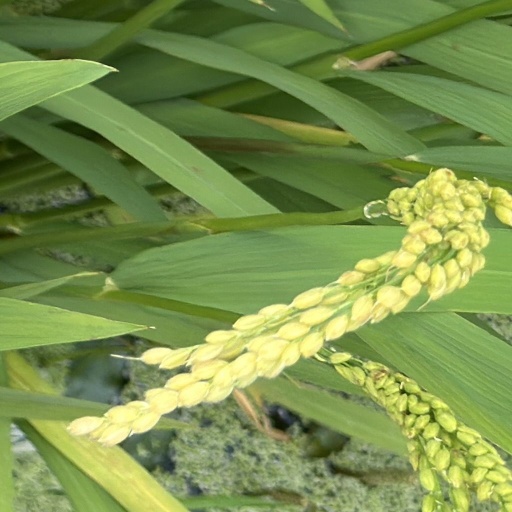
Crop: rice